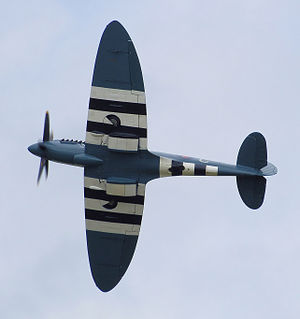
Supermarine Spitfire / Design / Elliptisk vinge
Den elliptiske vinge, her på en Spitfire PR.Mk.XIX, fremvist på et airshow i 2008. Flyet fremviser også sine sorthvide invasionsstriber.
Supermarine Spitfire er et ensædet Britisk jagerfly, benyttet af Royal Air Force og andre Allierede luftvåben før, under og efter 2. verdenskrig. Der blev fremstillet mange varianter af Spitfire, med et antal særlige vingekonfigurationer, og flyet blev produceret i større styktal end alle andre britiske fly. Det var også den eneste britiske jager, der blev produceret kontinuerligt igennem hele krigen. Spitfire er muligvis det mest ikoniske fly der nogensinde er lavet, og er stadigvæk populær blandt entusiaster; der er p.t. omkring 60 flyvedygtige eksemplarer, og mange flere er udstillet statisk i flymuseer verden over.